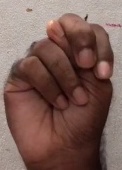
ASL sign: N